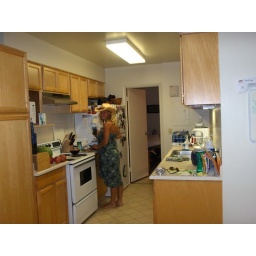
Here's a few updated house pics. This is me cutting apples in the kitchen.